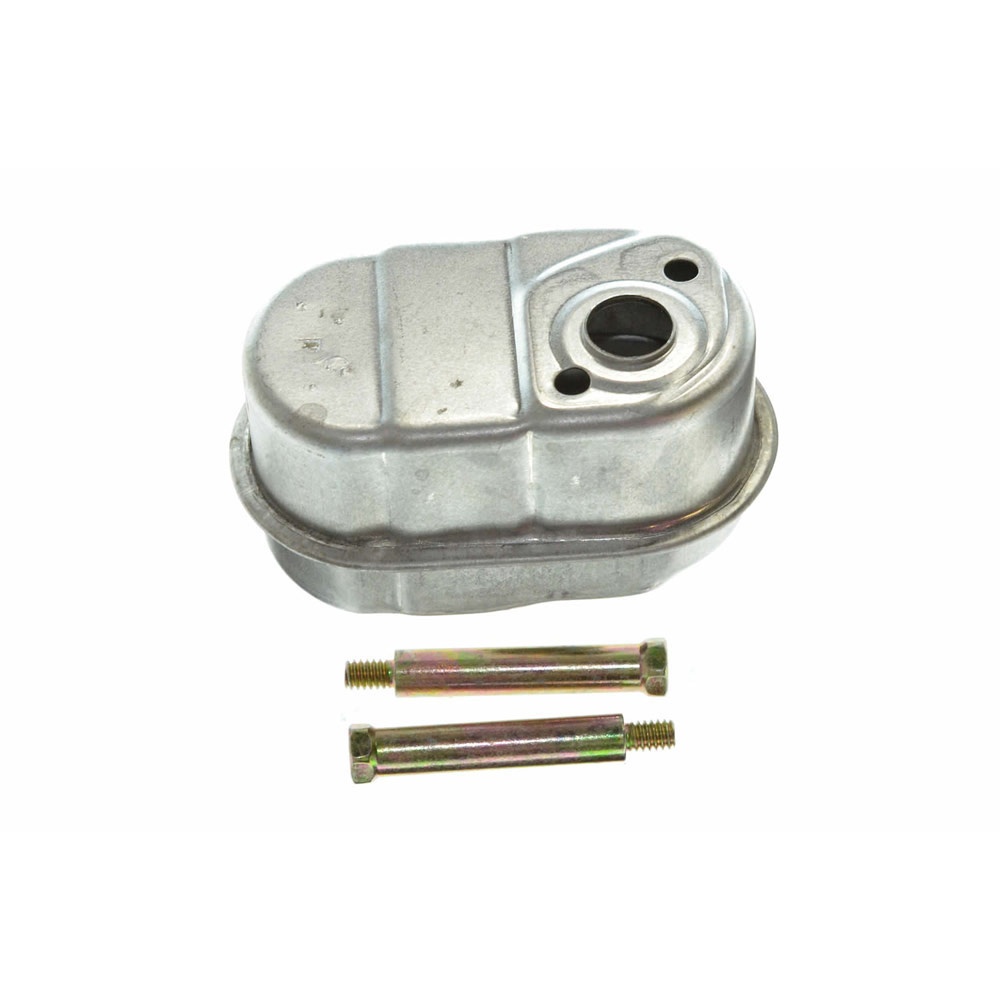
Tecumseh - 36473A - Muffler - Replace: 36456B
Tecumseh - 36473A - Muffler - Replace: 36456B
Brand: Tecumseh
Category: Home & Garden > Lawn & Garden > Outdoor Power Equipment Accessories > Leaf Blower Accessories